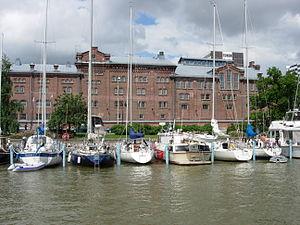
La rue de la berge de l'ouest est une rue du centre de Turku en Finlande.